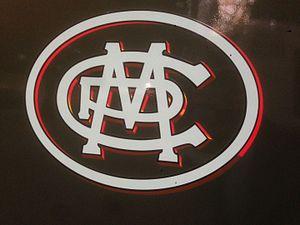
Logo de la CMP (Compagnie du chemin de fer métropolitain) sur un train de la série Z 23000
La Compagnie du chemin de fer métropolitain de Paris est l'un des ancêtres de la Régie autonome des transports parisiens, établissement public à caractère industriel et commercial assurant l'exploitation de l'intégralité des lignes du métro de Paris.